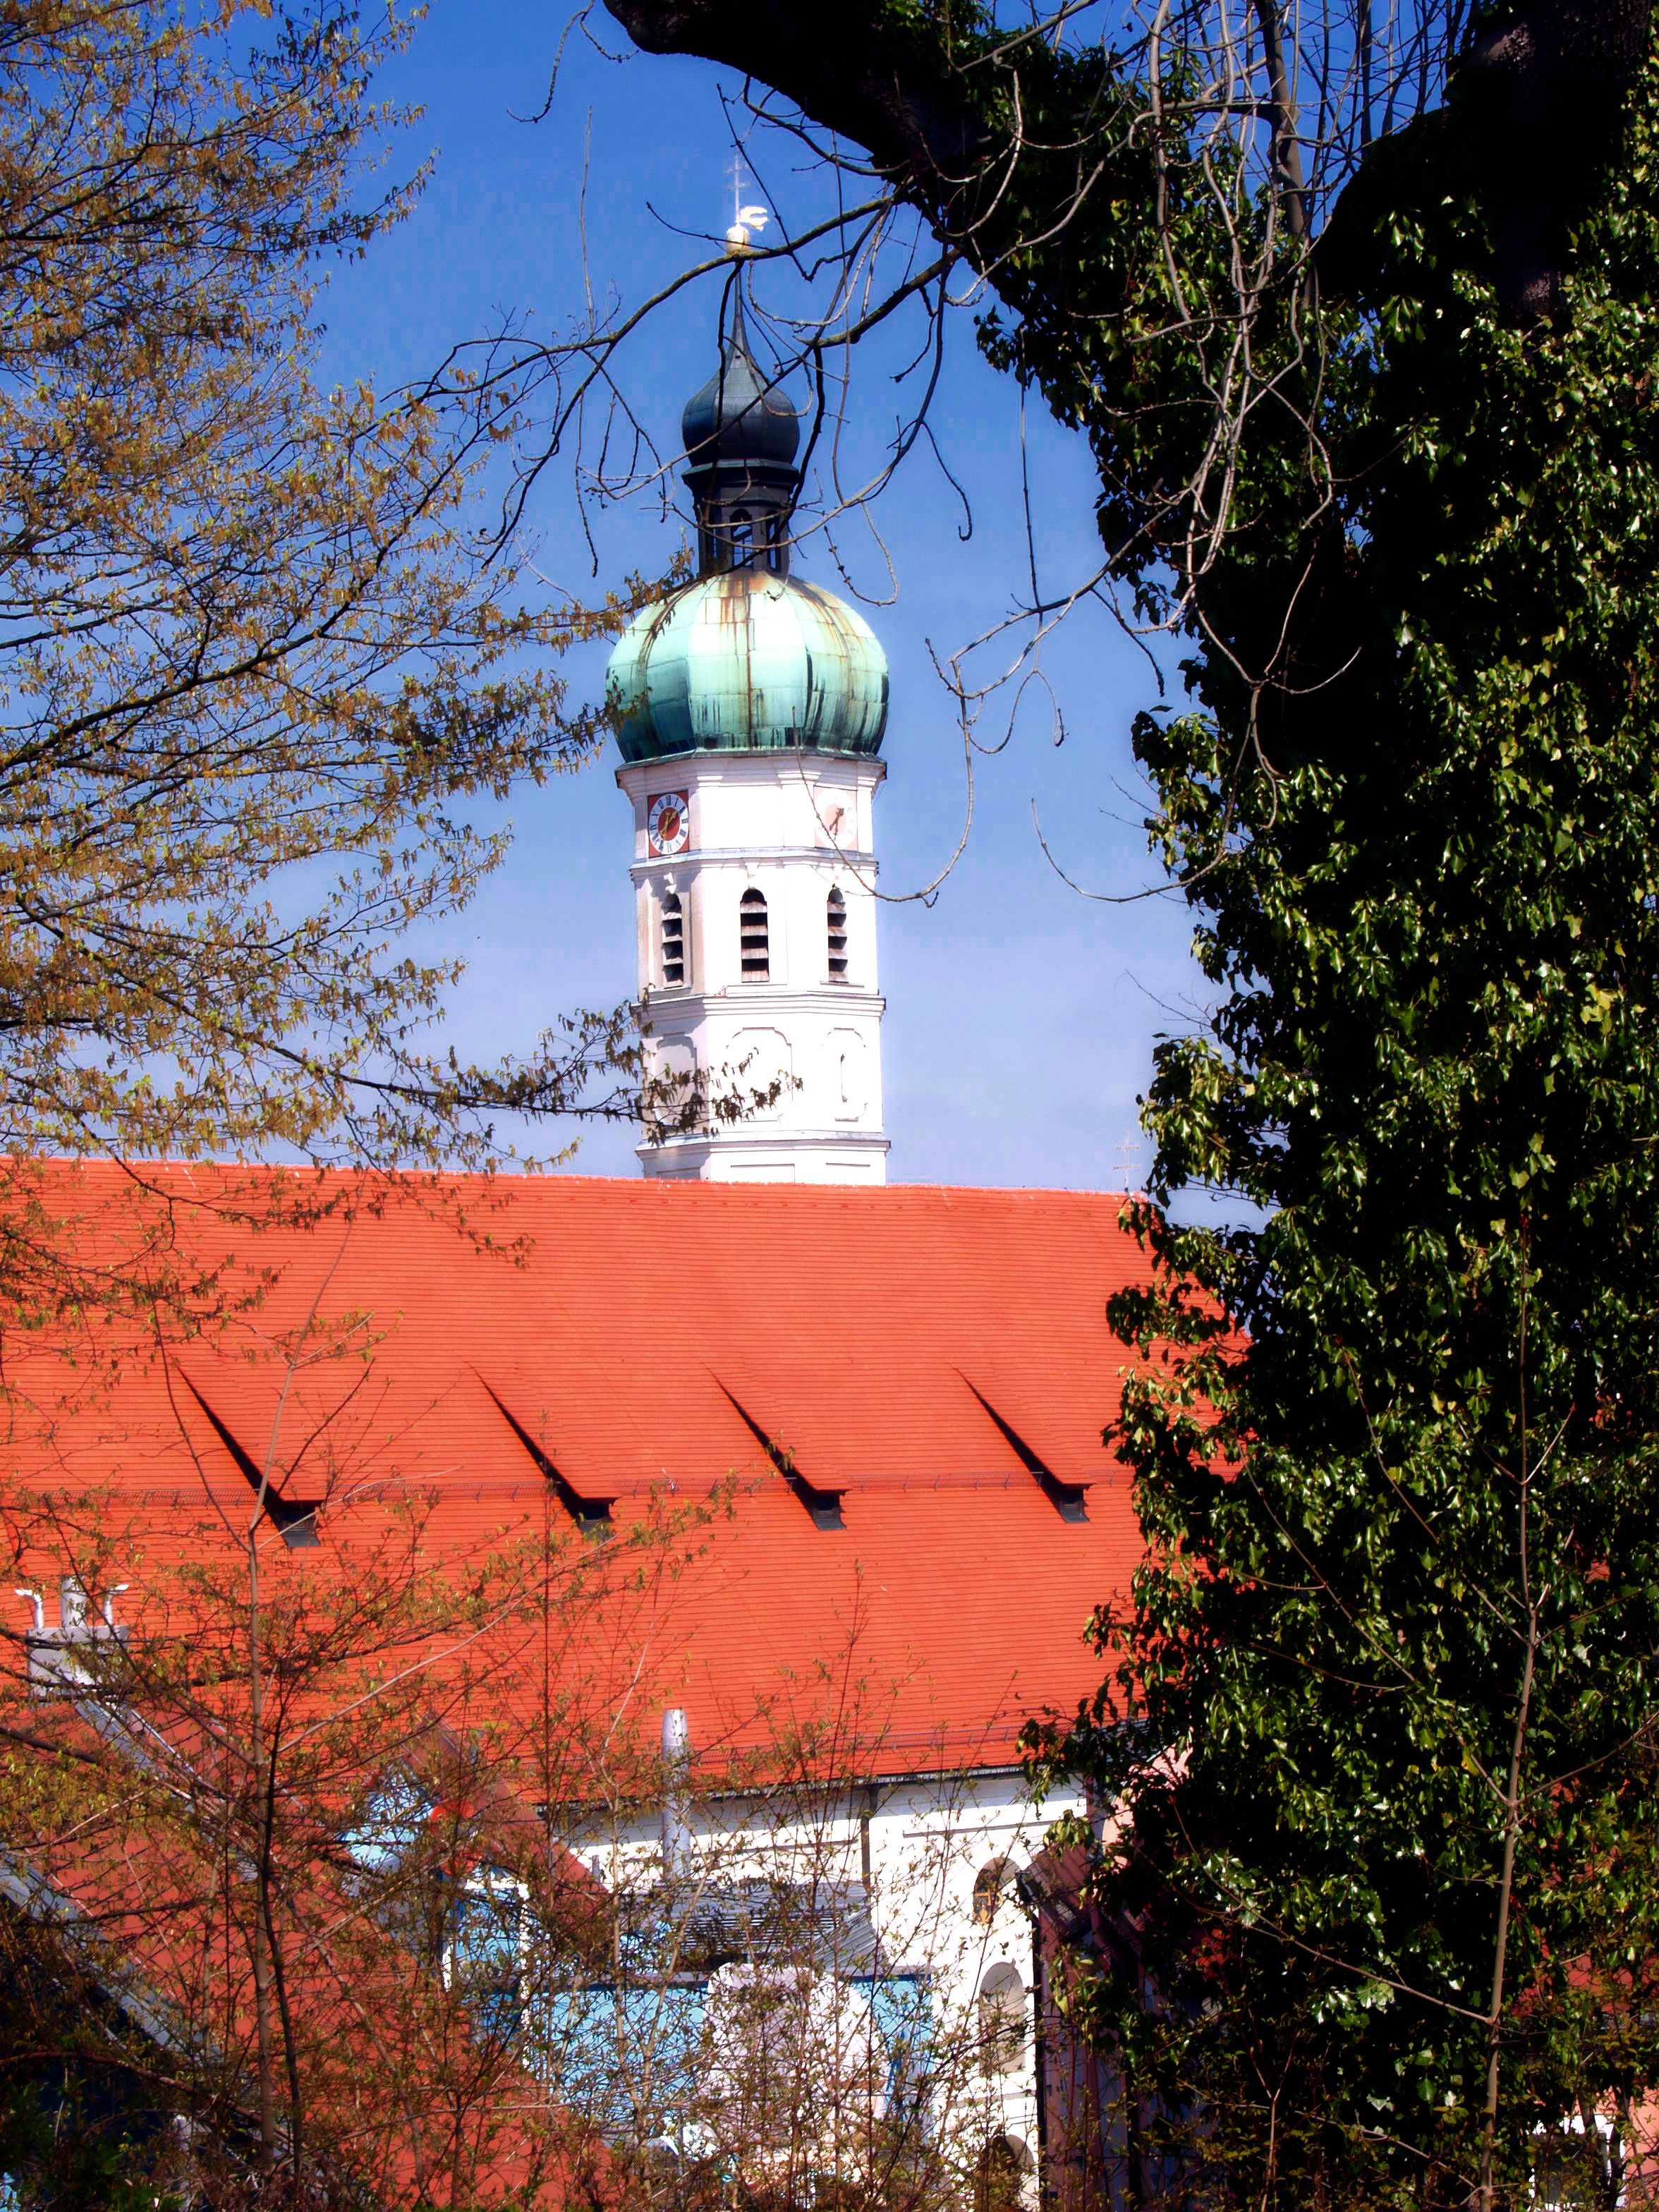
tree, lighthouse, flower, building, city, tower, autumn, church, season, red roof, saint jacob, roof church tower, overgrowed log